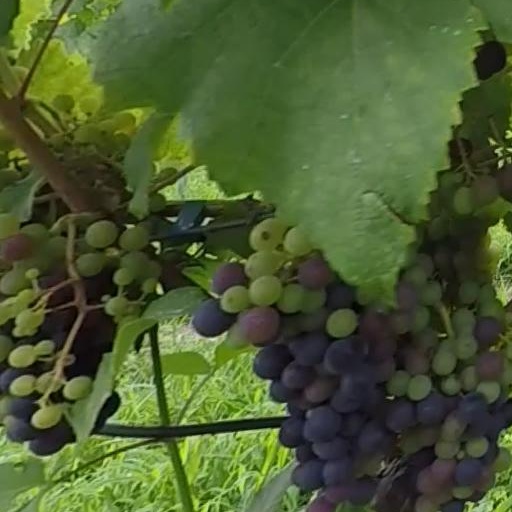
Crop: grape